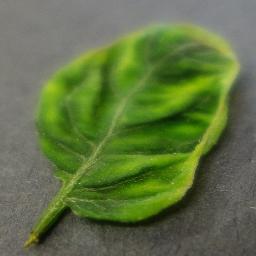
Label: Tomato___Tomato_Yellow_Leaf_Curl_Virus